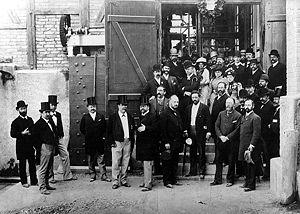
Allgemeine Elektricitäts-Gesellschaft était un fabricant allemand d'équipements électroniques et électriques grand public, de matériel roulant ferroviaire ainsi que de matériels spécialisés pour l'industrie et l'armée.